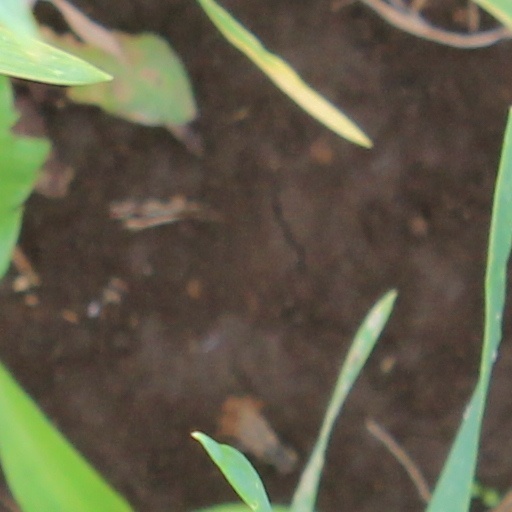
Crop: wheat